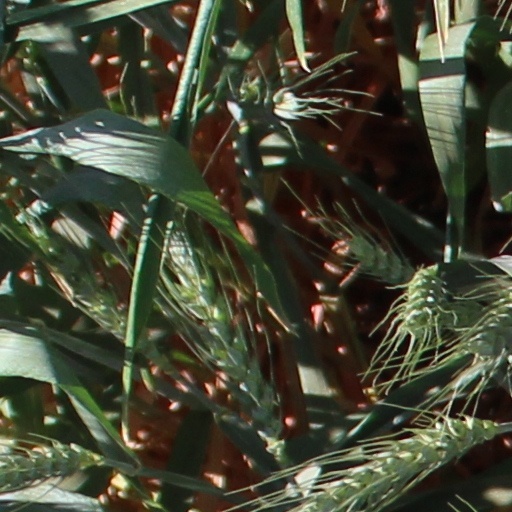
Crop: wheat